Charles A. Blair

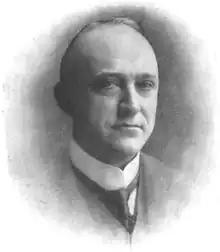
Attorney General Charles A. Blair

Blair was born in Jackson, Michigan, the son of Austin Blair. He received a bachelor's degree from the University of Michigan and then studied law at his father's law office. He passed the bar in 1878 and the following year married Effie C. North.